Ancient Northeast Asian

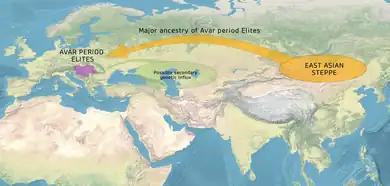
Genomic evidence from human remains shows that the Avars were essentially derived from Ancient Northeast Asians (ANA).

Several successor groups of the Neolithic and Early Bronze Age Baikal hunter-gatherers with varying degrees of Western Steppe Herders/Sintashta-like admixture started to appear in the Altai region during the Late Bronze Age. These groups formed from the Neolithic and Early Bronze Age Baikal populations from the Eastern Steppe and subsequent admixture from Western Steppe Herder migrant groups. This includes the Khövsgöl LBA herders from northern Mongolia and the Altai MLBA hunter-gatherers from the Altai region.